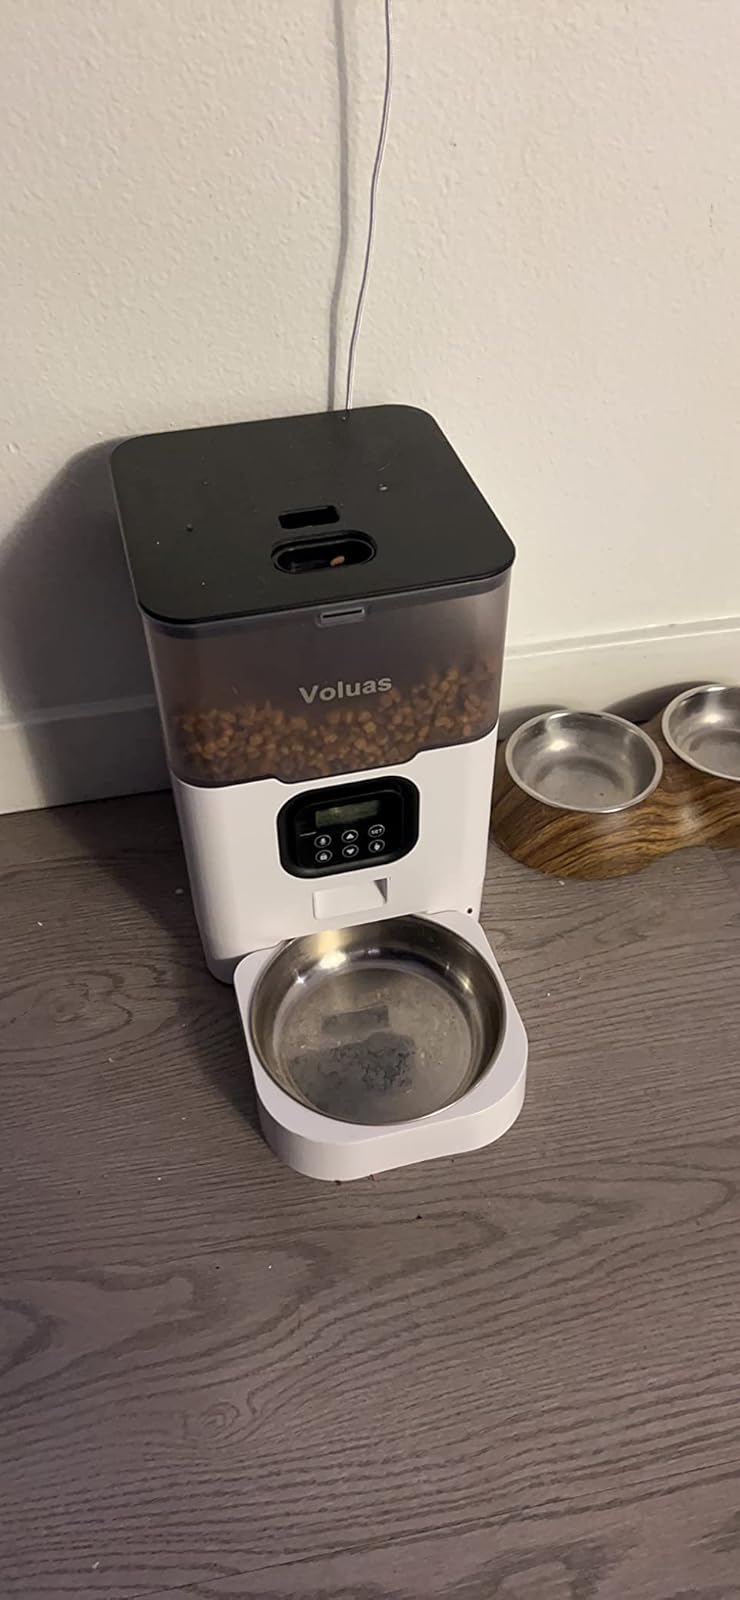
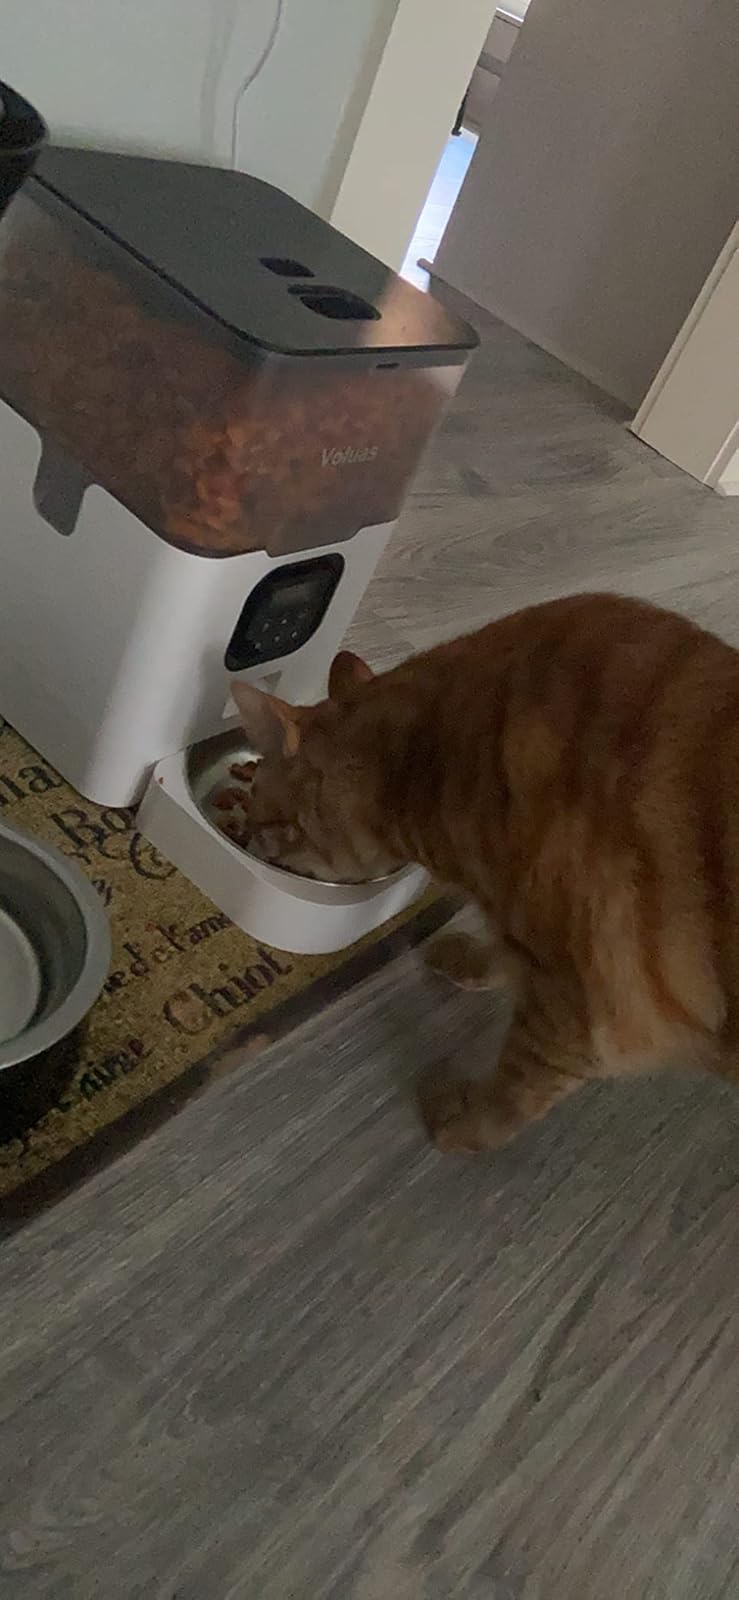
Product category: items_feeder
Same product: yes